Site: brandenburg
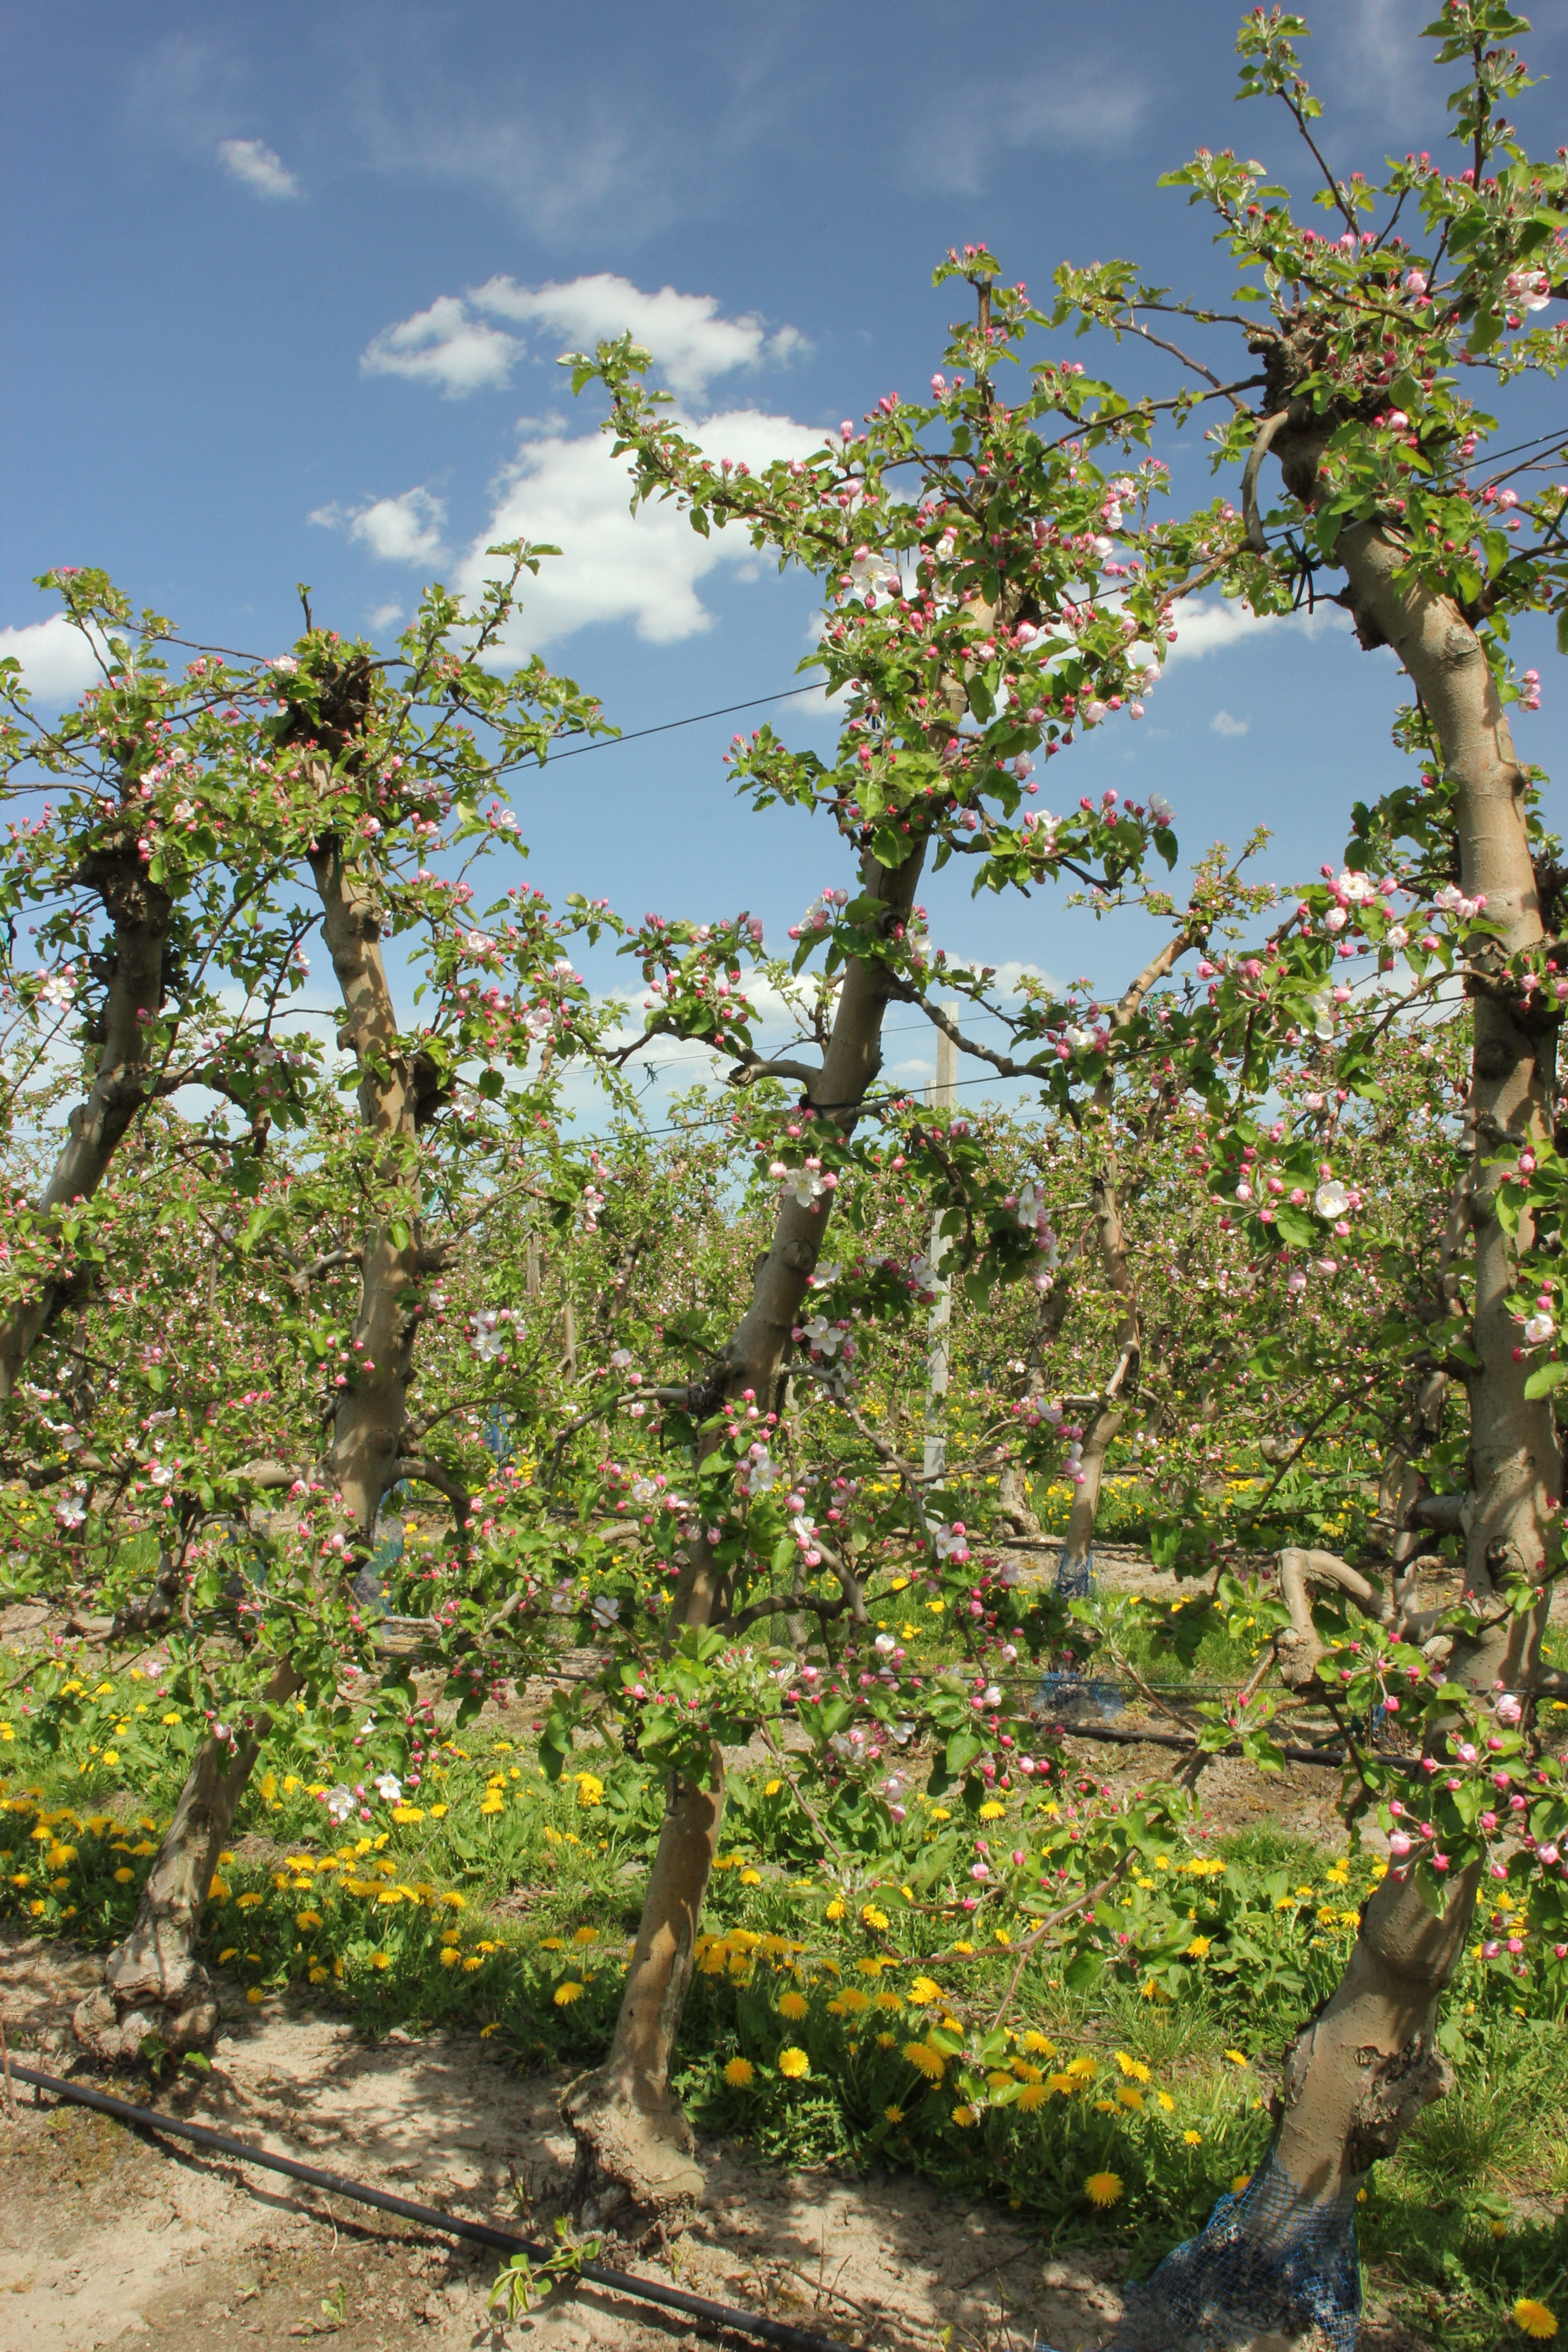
Growth stage (BBCH 57): Inflorescence emergence